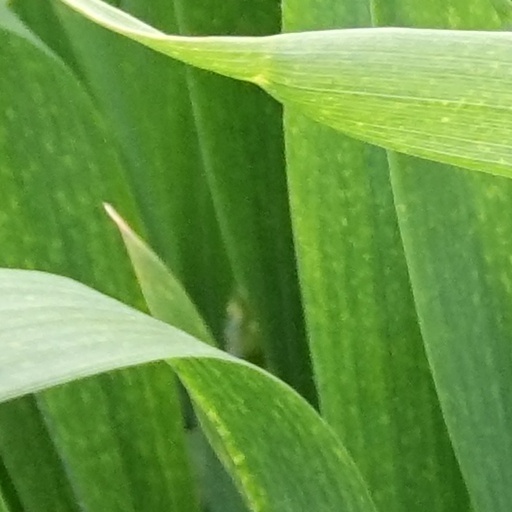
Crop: wheat